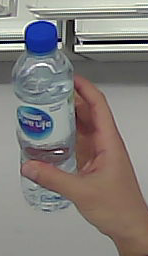
Product: nestle_water